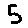
Label: 5